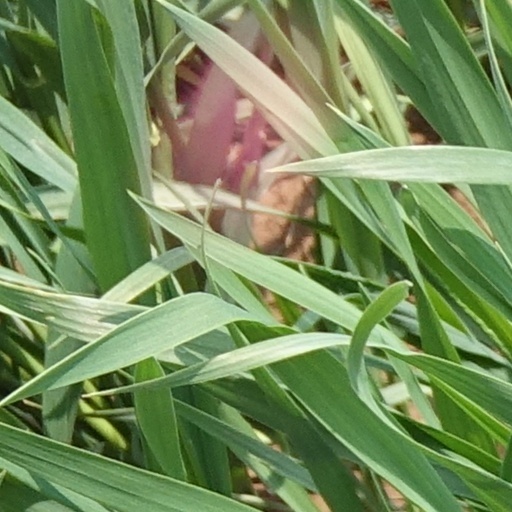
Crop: wheat